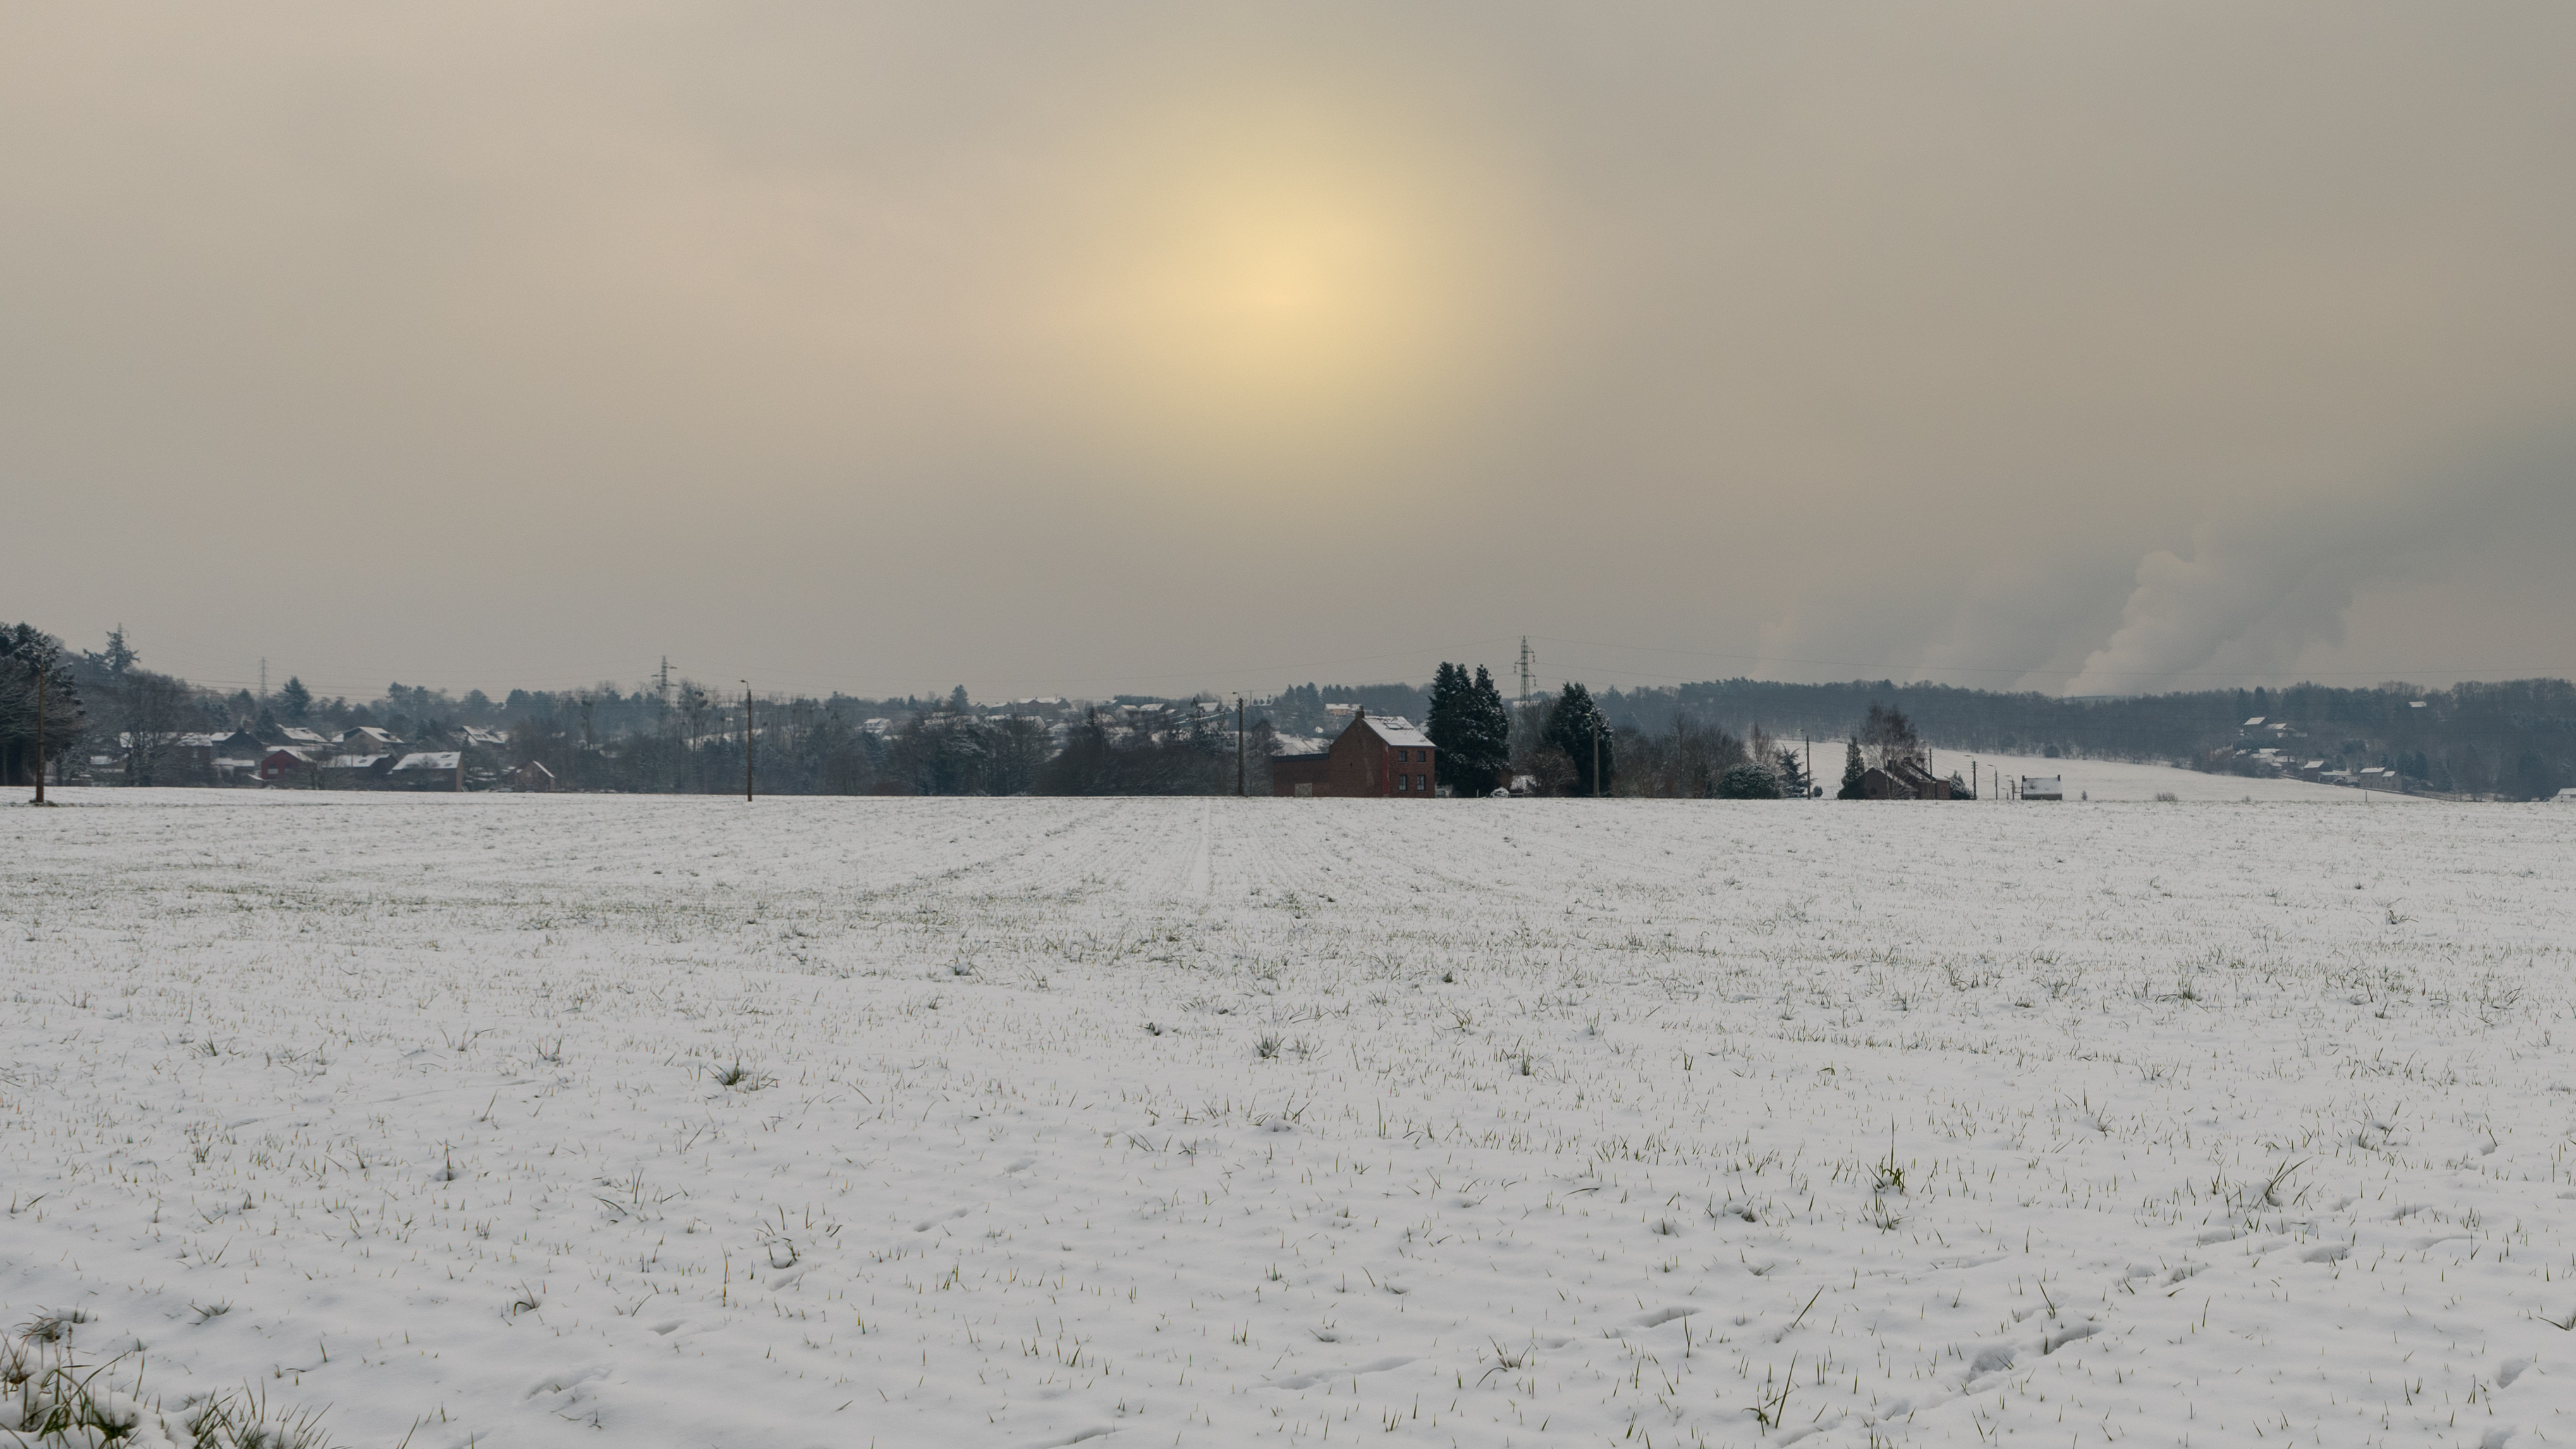
snow, light, countryside, cloud, landscape, winter, sky, freezing, atmospheric phenomenon, tree, ice, horizon, sea, sunlight, calm, river, ocean, city, evening, frost, vacation, lake, panorama